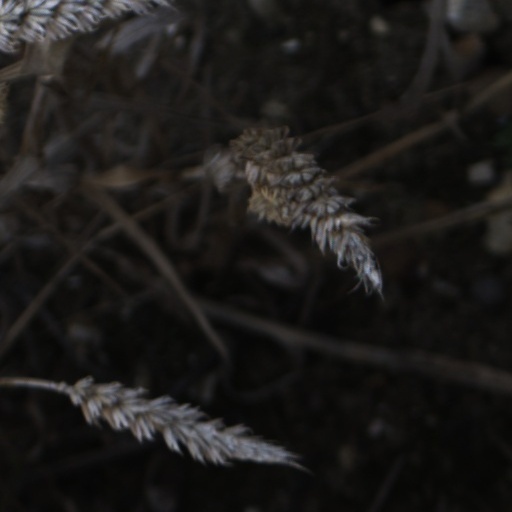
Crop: wheat